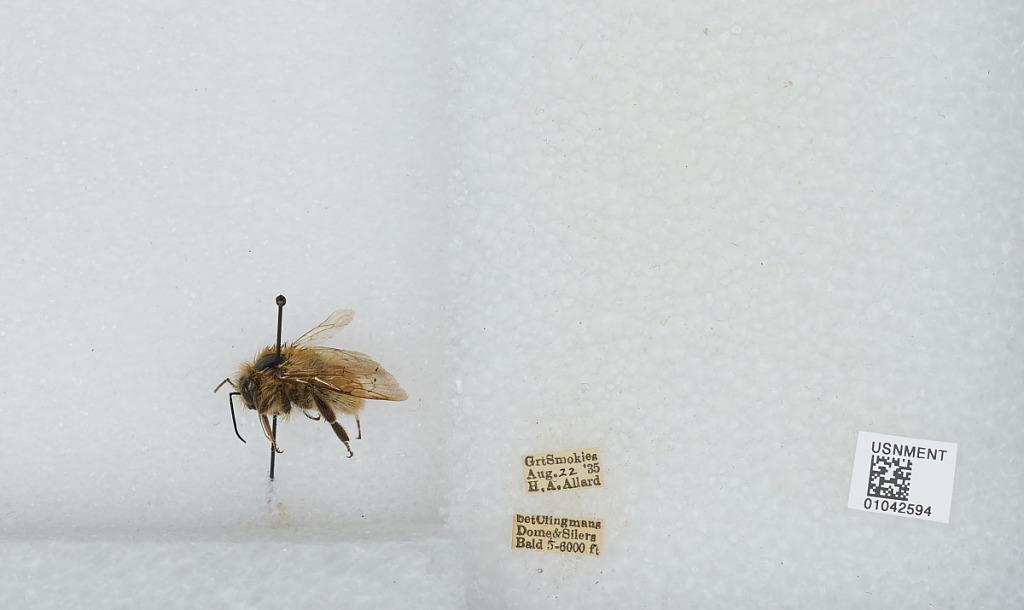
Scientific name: Bombus sp.
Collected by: H. Allard
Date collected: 1935-8-22
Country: United States
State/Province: Tennessee
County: Sevier
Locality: Great Smoky Mountains, between Clingmans Dome and Silers Bald
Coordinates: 35.5656, -83.5333